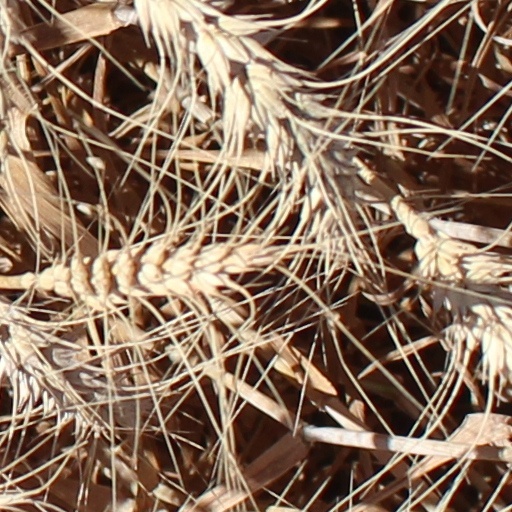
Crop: wheat